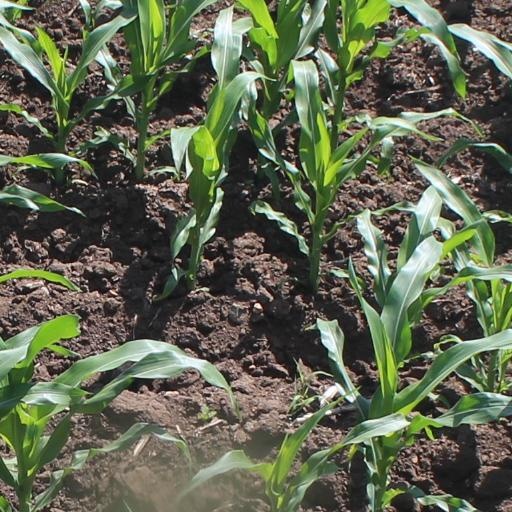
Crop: maize; corn